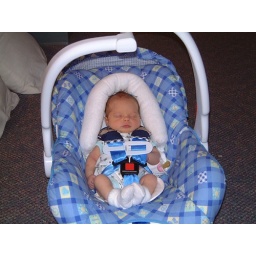
Kylee readt to go home in car seat 2 fav